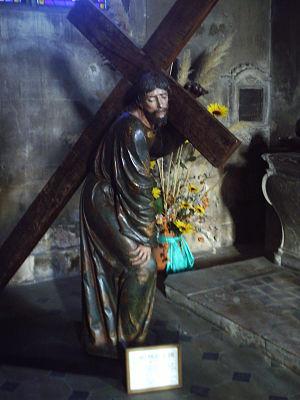
L’église Saint-Laurent est située sur la commune française de Pont-à-Mousson dans le département de Meurthe-et-Moselle et la région Lorraine.
Le Christ portant sa croix est une sculpture polychrome en chêne, haute d'un mètre soixante-quinze centimètres, représentant Jésus-Christ qui porte sa croix. Elle est l'œuvre d'un artiste contemporain du sculpteur Ligier Richier et a longtemps été attribuée à ce dernier. Elle se trouve actuellement dans l'église Saint-Laurent de Pont-à-Mousson.